Sports in Nepal

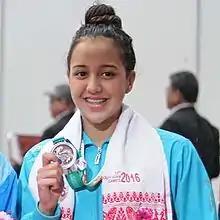
After Receiving Silver Medal in the 12th South Asian Games 2016 in Swimming.

Nepal claimed One Day International (ODI) status for the first time with their six wicket win over Papua New Guinea in the 2018 Cricket World Cup Qualifier play off encounter on 15 March 2018. The men and women's team both currently have T20I status as a result of an ICC decision to expand the status to all member nations.